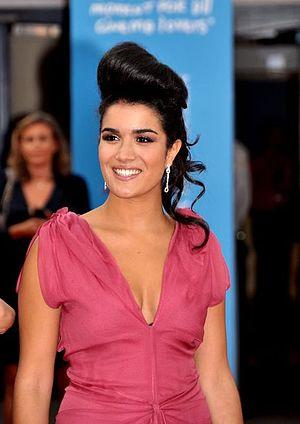
Sabrina Ouazani, née le 6 décembre 1988 à Saint-Denis, est une actrice et réalisatrice française.